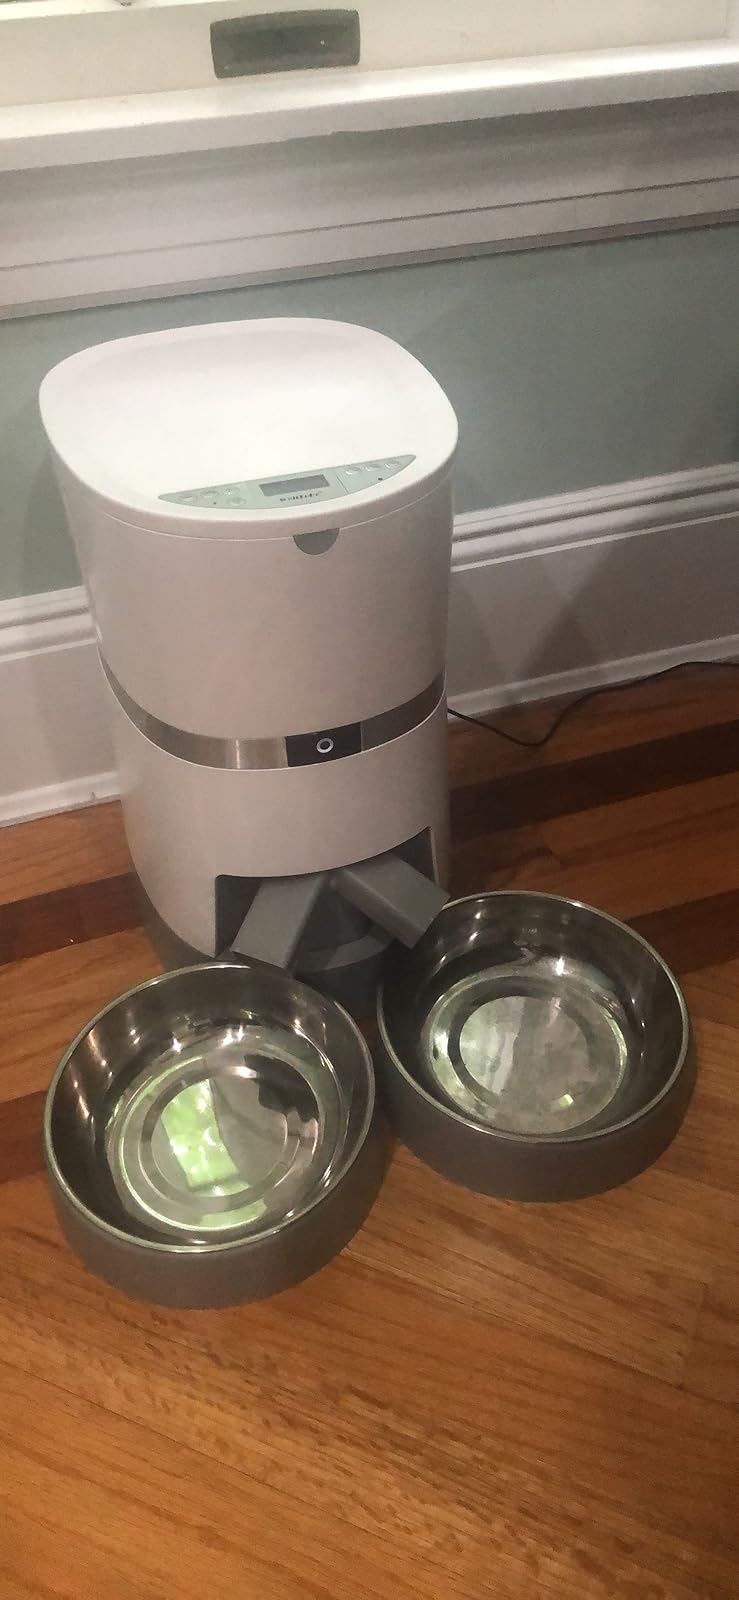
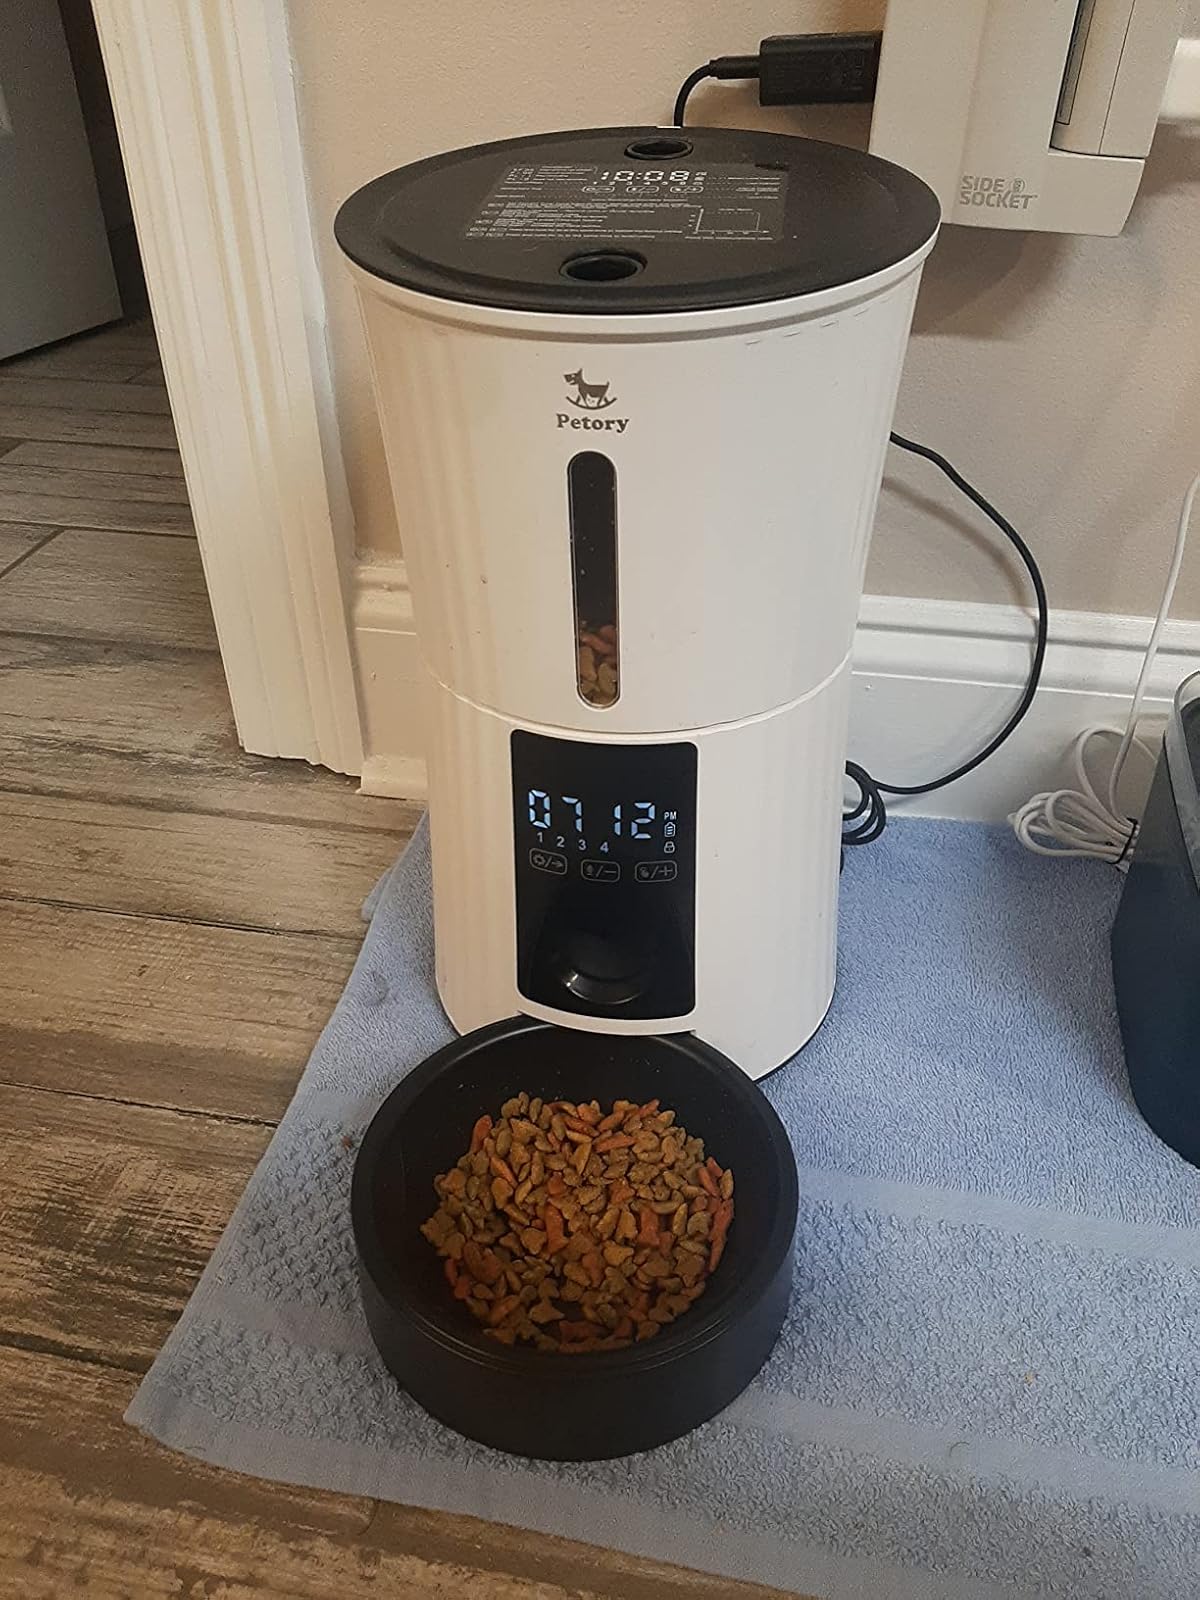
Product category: items_feeder
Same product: no